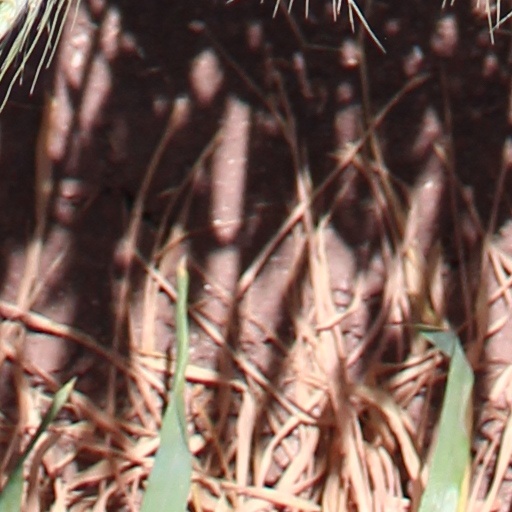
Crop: wheat